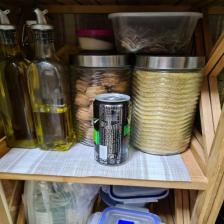
Label: cans